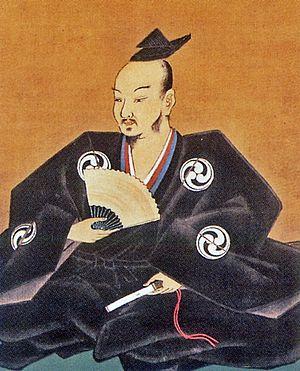
Bessho Nagaharu est un daimyo de l'époque Sengoku, fils ainé de Bessho Yasuharu.